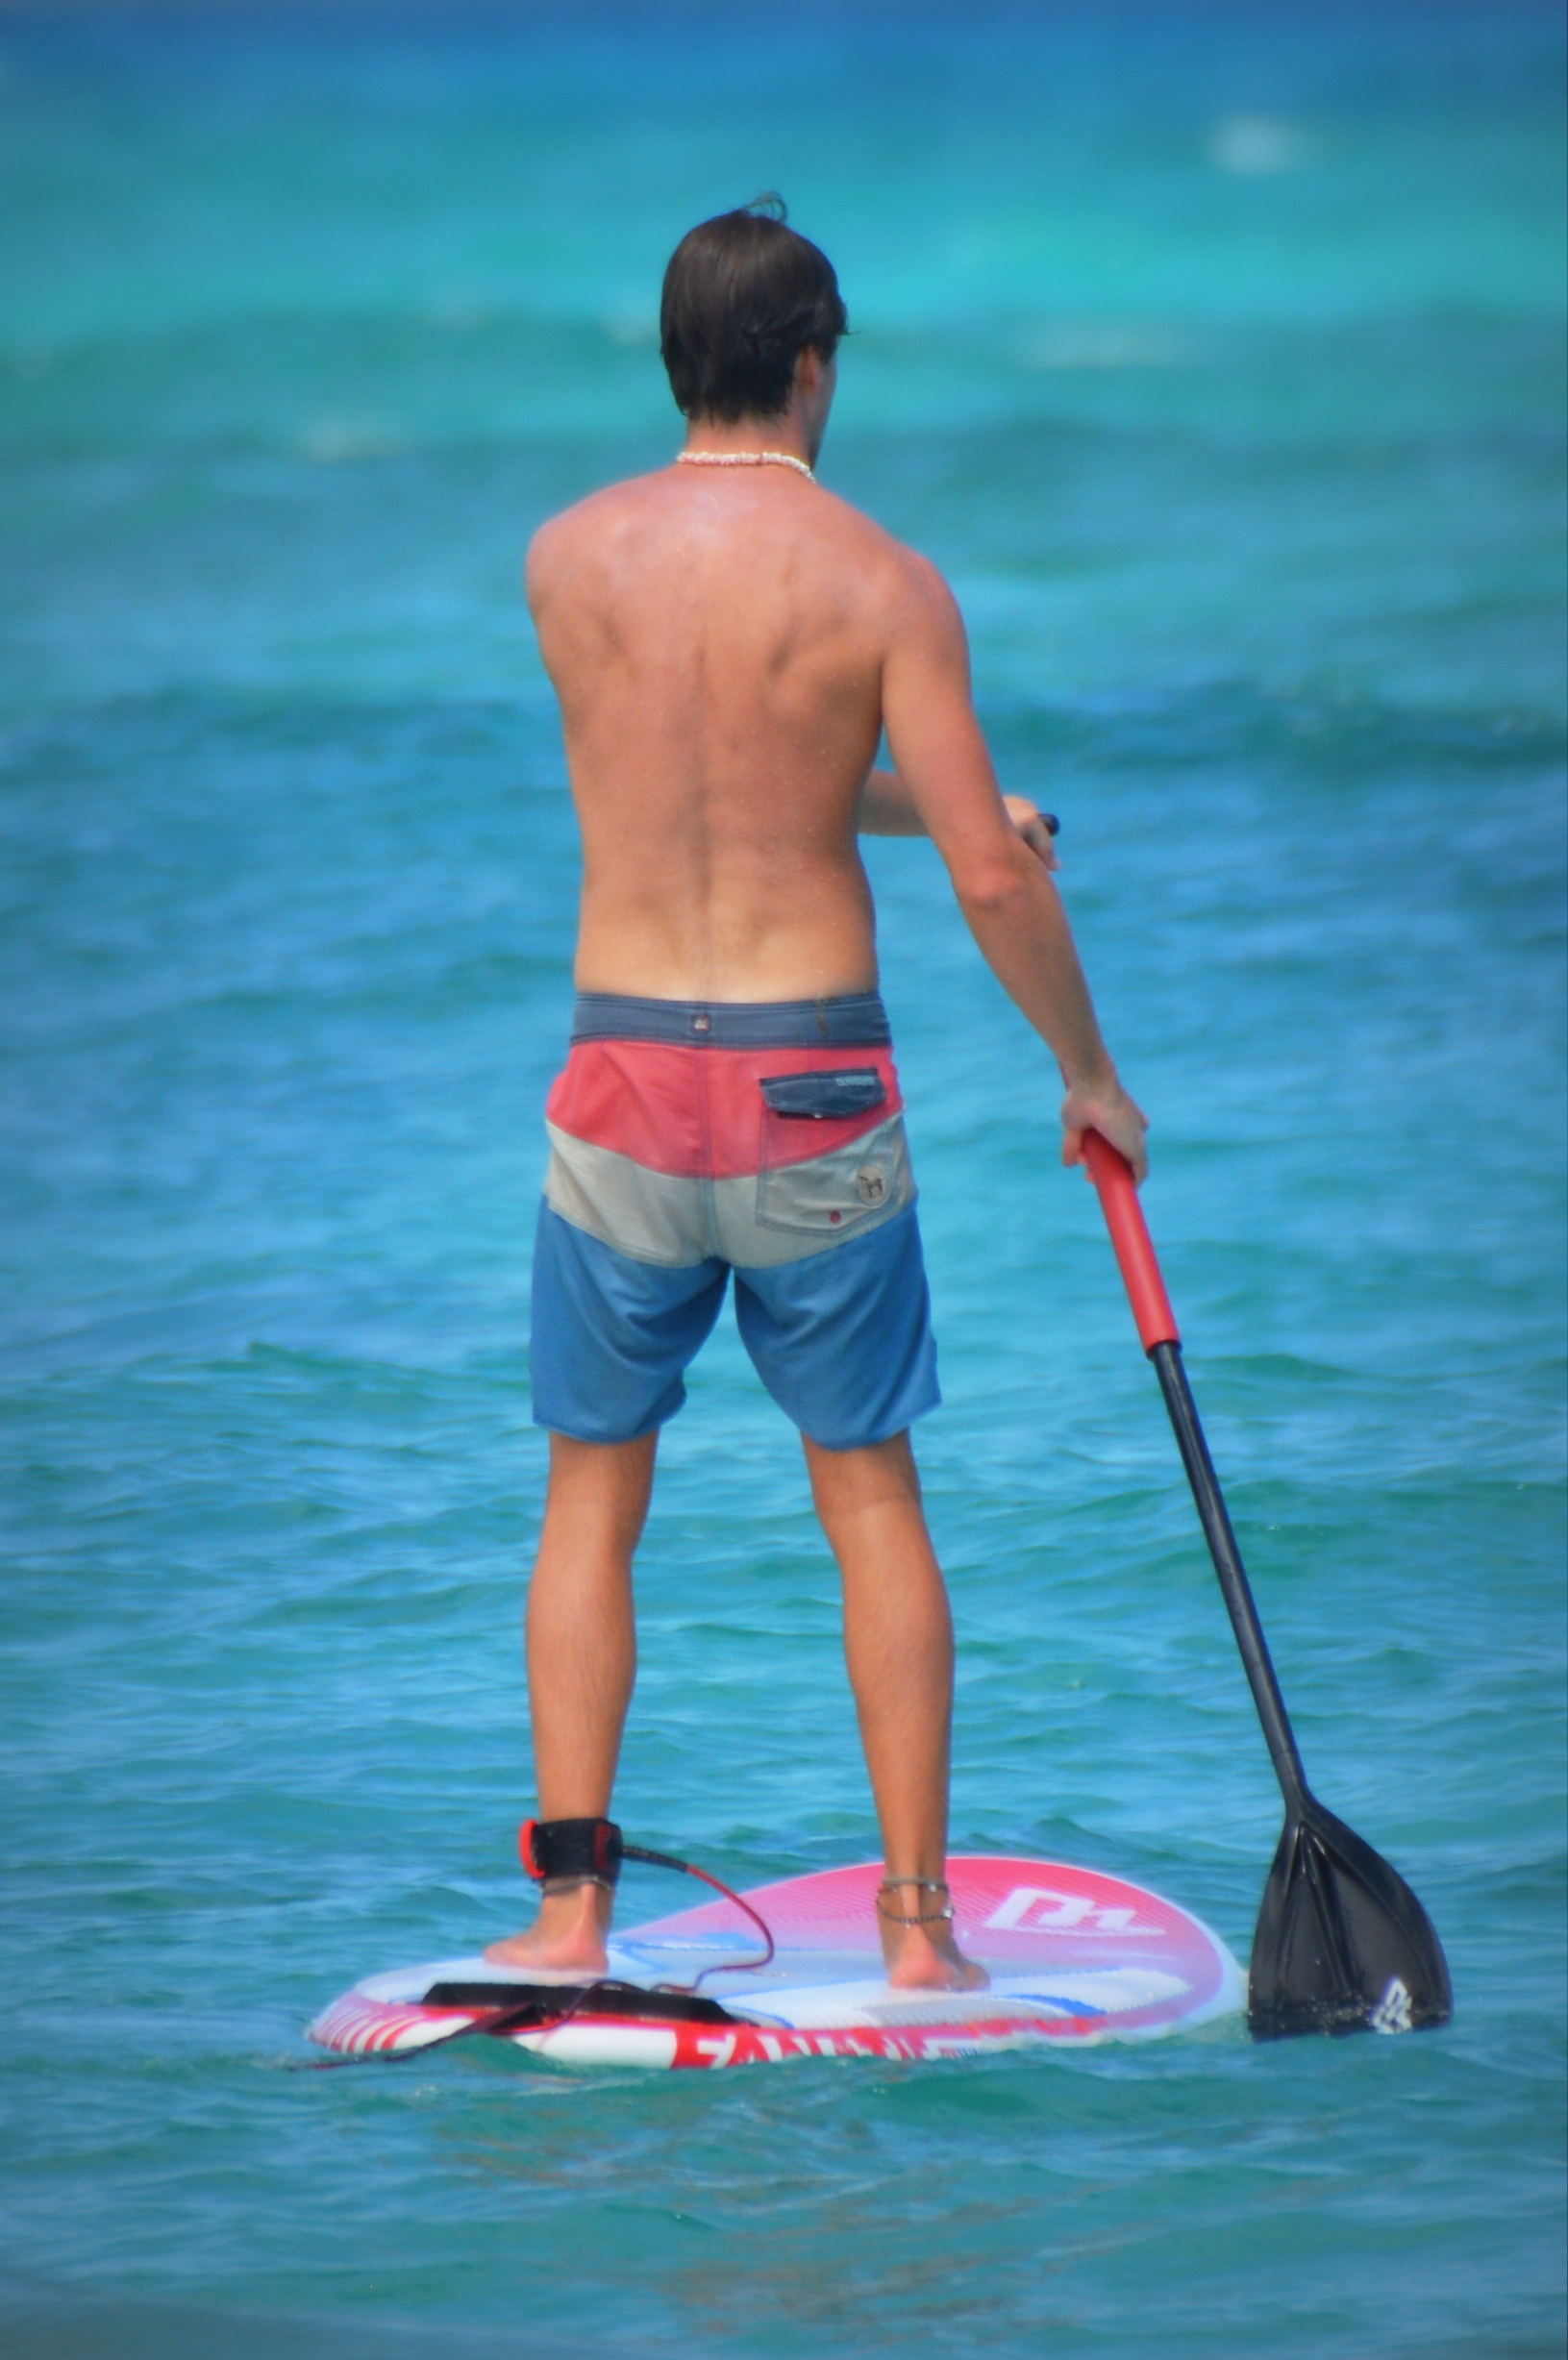
man, sea, people, paddle, surfboard, muscle, sports, boating, water sport, stand up paddle surfing, surfing equipment and supplies, surface water sports, swim shorts